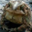
Label: frog